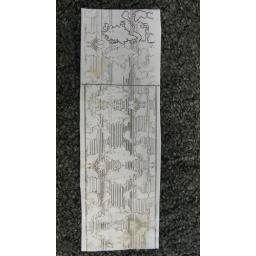
found in library book 5